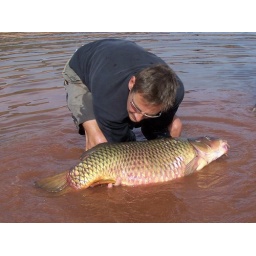
Big fish like these are best handled in the water